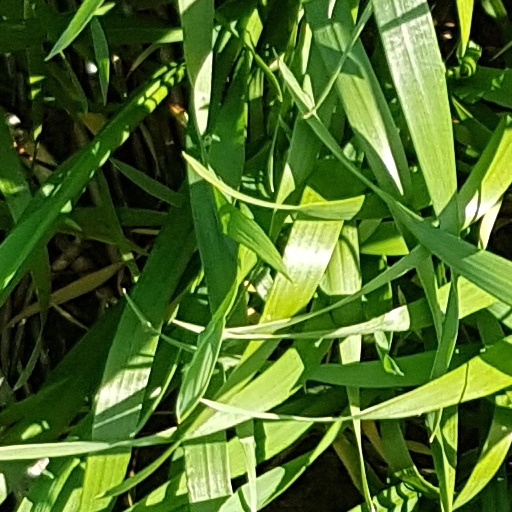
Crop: wheat